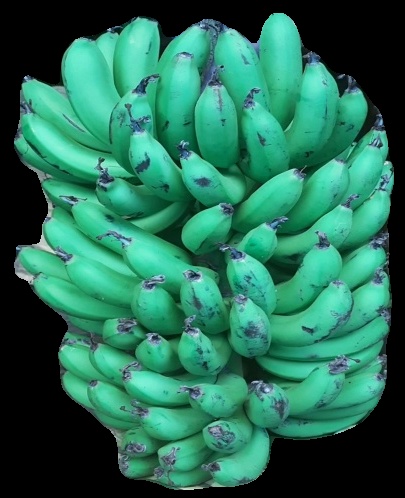
Variety: pachbale
Grade: grade1